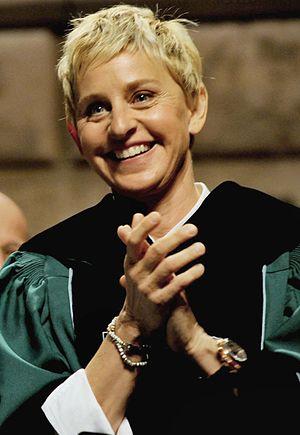
Ellen Lee DeGeneres [ˈɛlən dəˈd͡ʒɛnəɹəs], née le 26 janvier 1958 à Metairie, est une humoriste, animatrice de télévision et écrivaine américaine.